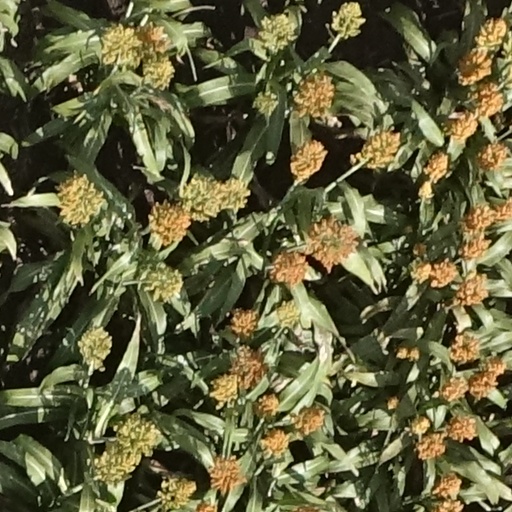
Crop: sorghum